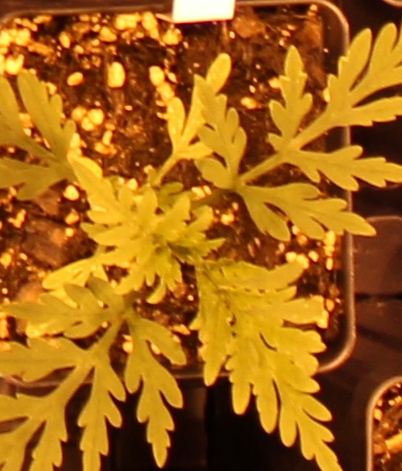
Label: Ragweed